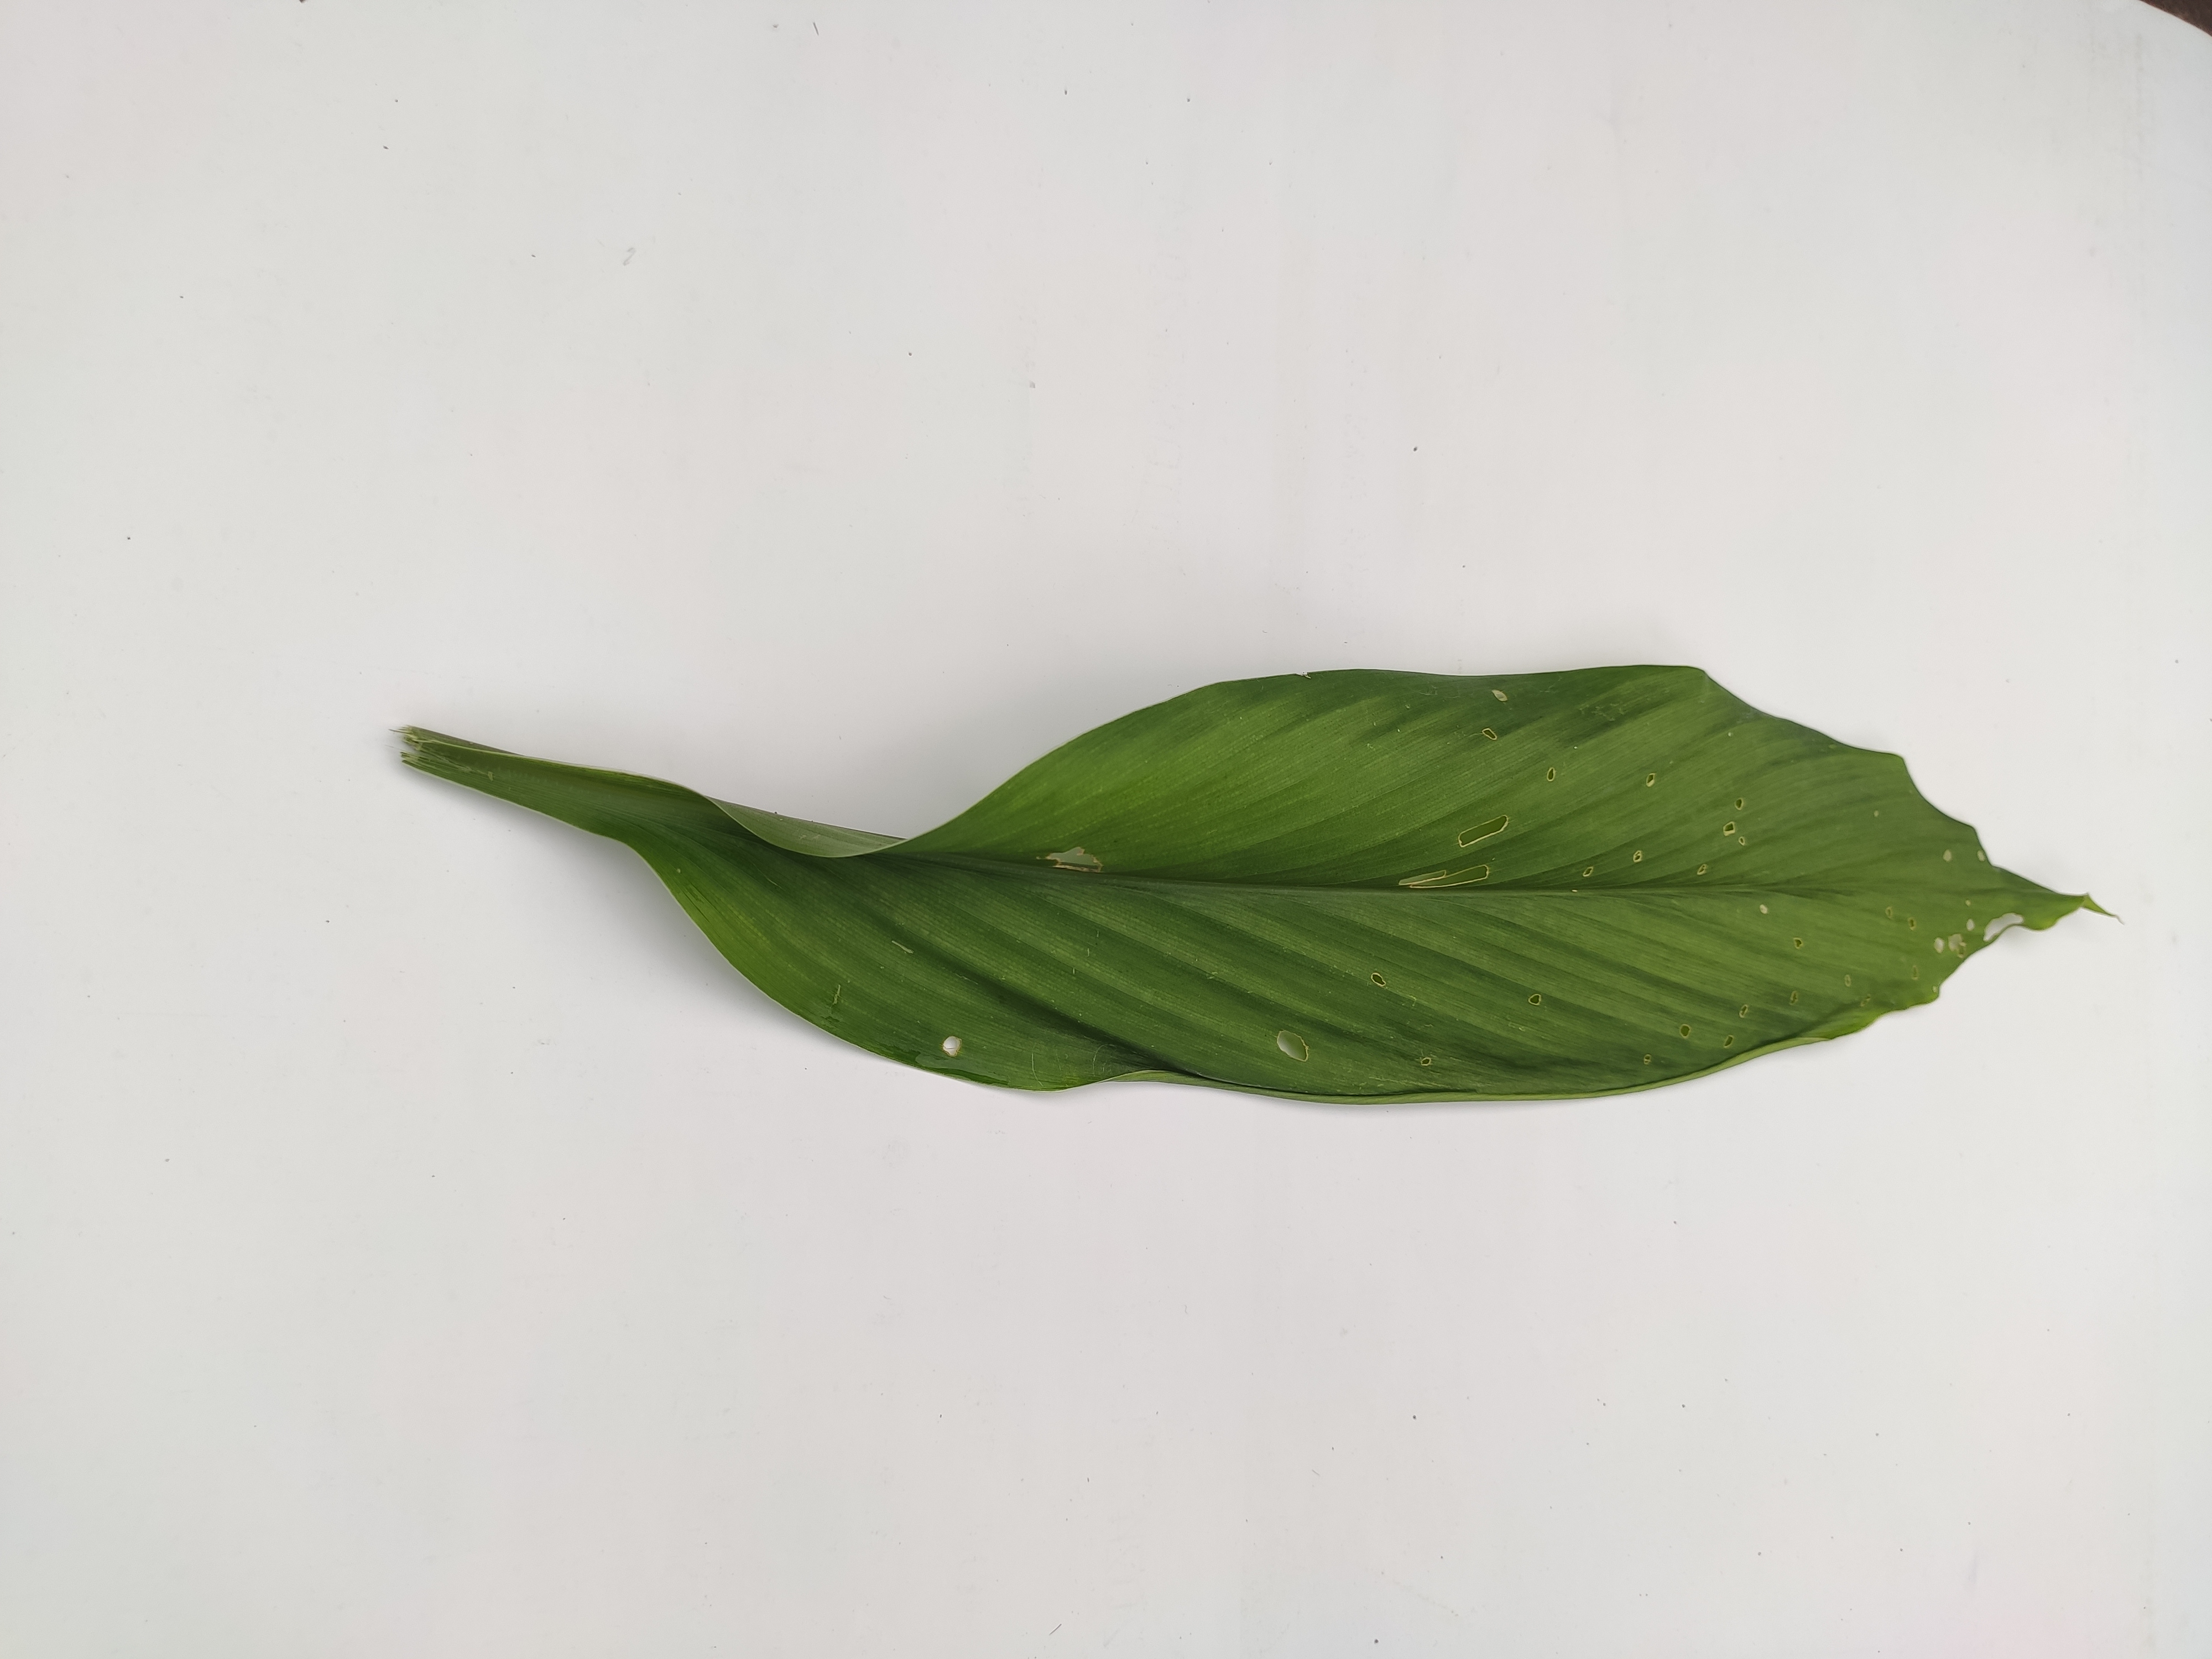
Label: Aphids_Disease